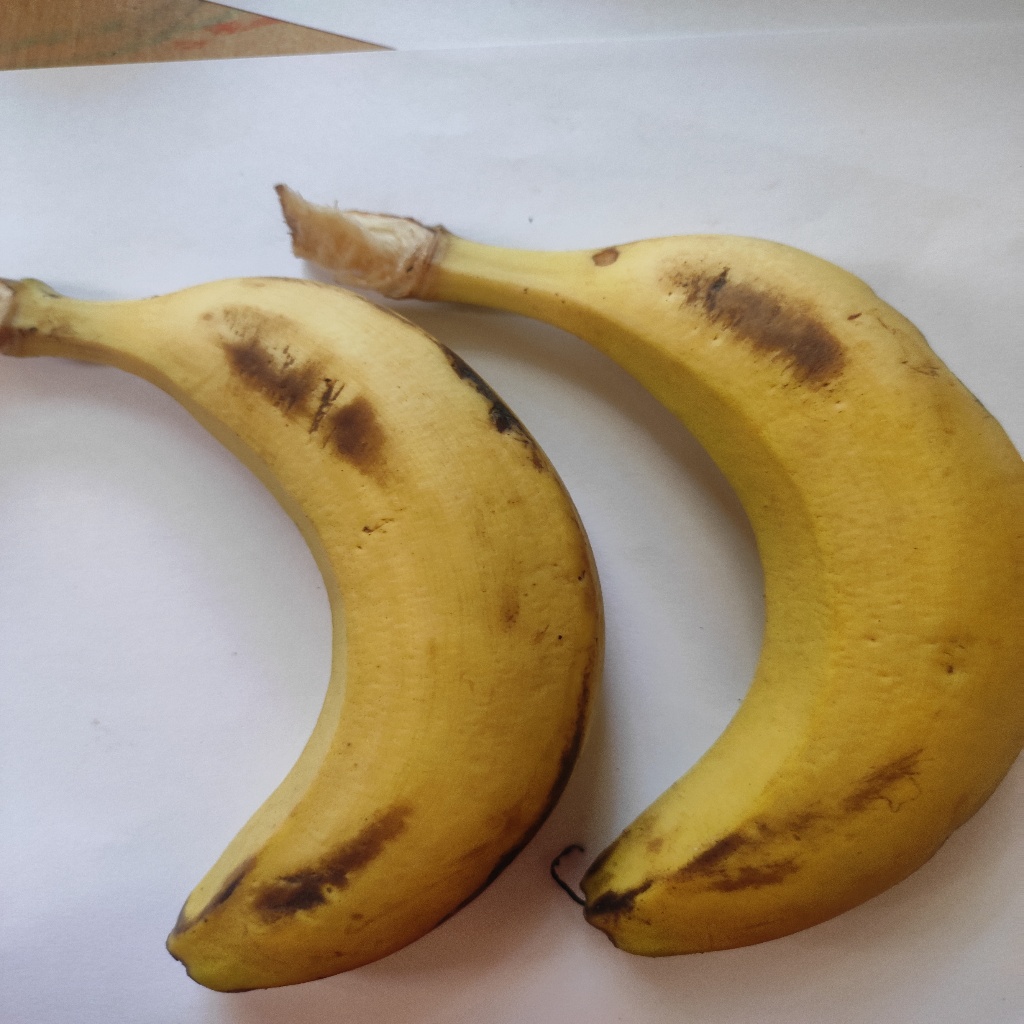
Crop: banana
Quality class: Class_A